Emerson Bainbridge

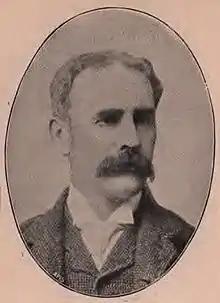
Bainbridge in 1895.

Emerson Muschamp Bainbridge (5 December 1845 – 12 May 1911) was an English mining consulting engineer, philanthropist and Liberal Party politician who sat in the House of Commons from 1895 to 1900.